List of Major League Baseball annual home run leaders

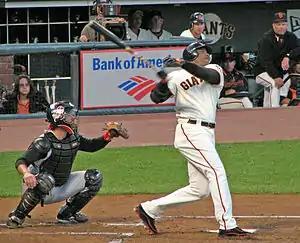
Barry Bonds, the all-time career home run leader in Major League Baseball, led the league in home runs twice including in 2001 when he set the record single-season mark

In baseball, a home run is scored when the ball is hit so far that the batter is able to circle all the bases ending at home plate, scoring himself plus any runners already on base, with no errors by the defensive team on the play. An automatic home run is achieved by hitting the ball on the fly over the outfield fence in fair territory. More rarely, an inside-the-park home run occurs when the hitter reaches home plate while the baseball remains in play on the field. In Major League Baseball (MLB), a player in each league wins the home run title each season by hitting the most home runs that year. Only home runs hit in a particular league count towards that league's seasonal lead. Mark McGwire, for example, hit 58 home runs in 1997, more than any other player that year. However, McGwire was traded from the American League's (AL) Oakland Athletics to the National League's (NL) St. Louis Cardinals midway through the season and his individual AL and NL home run totals (34 and 24, respectively) did not qualify to lead either league.